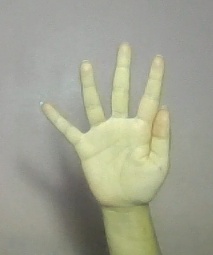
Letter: sheen